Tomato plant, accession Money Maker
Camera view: horizontal (90 deg, fisheye); turntable rotation: 120 degrees
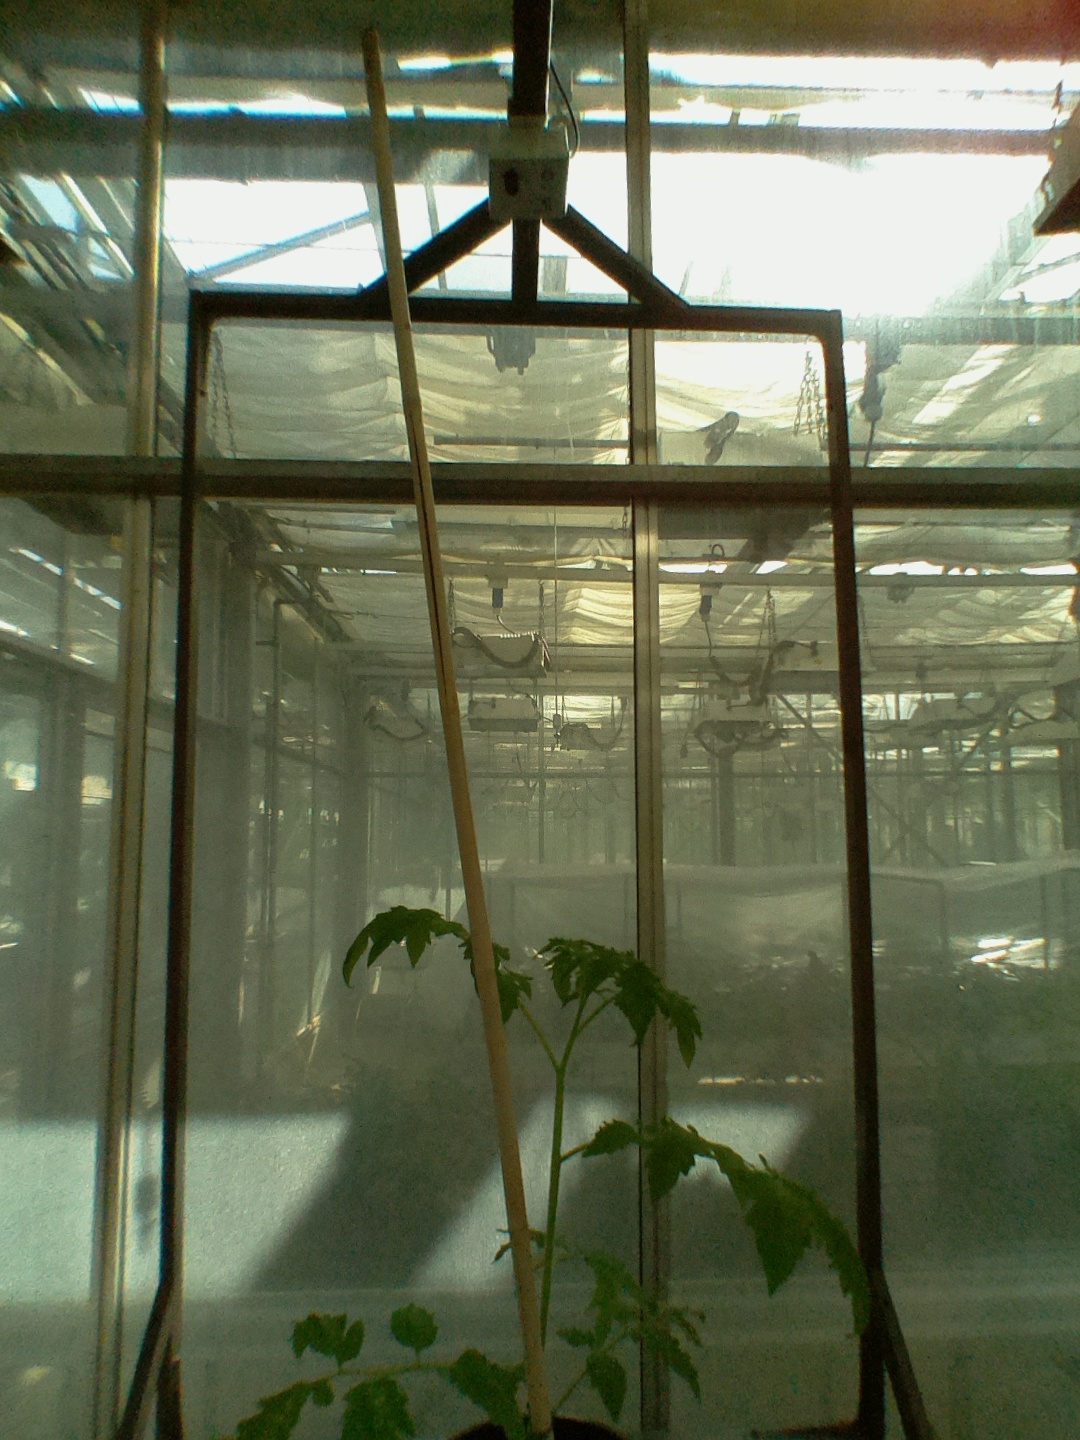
BBCH growth stage 14: 8 of true leaves visible